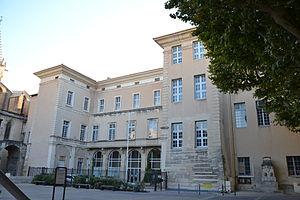
Palais épiscopal de Carpentras (ancien) (classement) This building is indexed in the Base Mérimée, a database of architectural heritage maintained by the French Ministry of Culture,